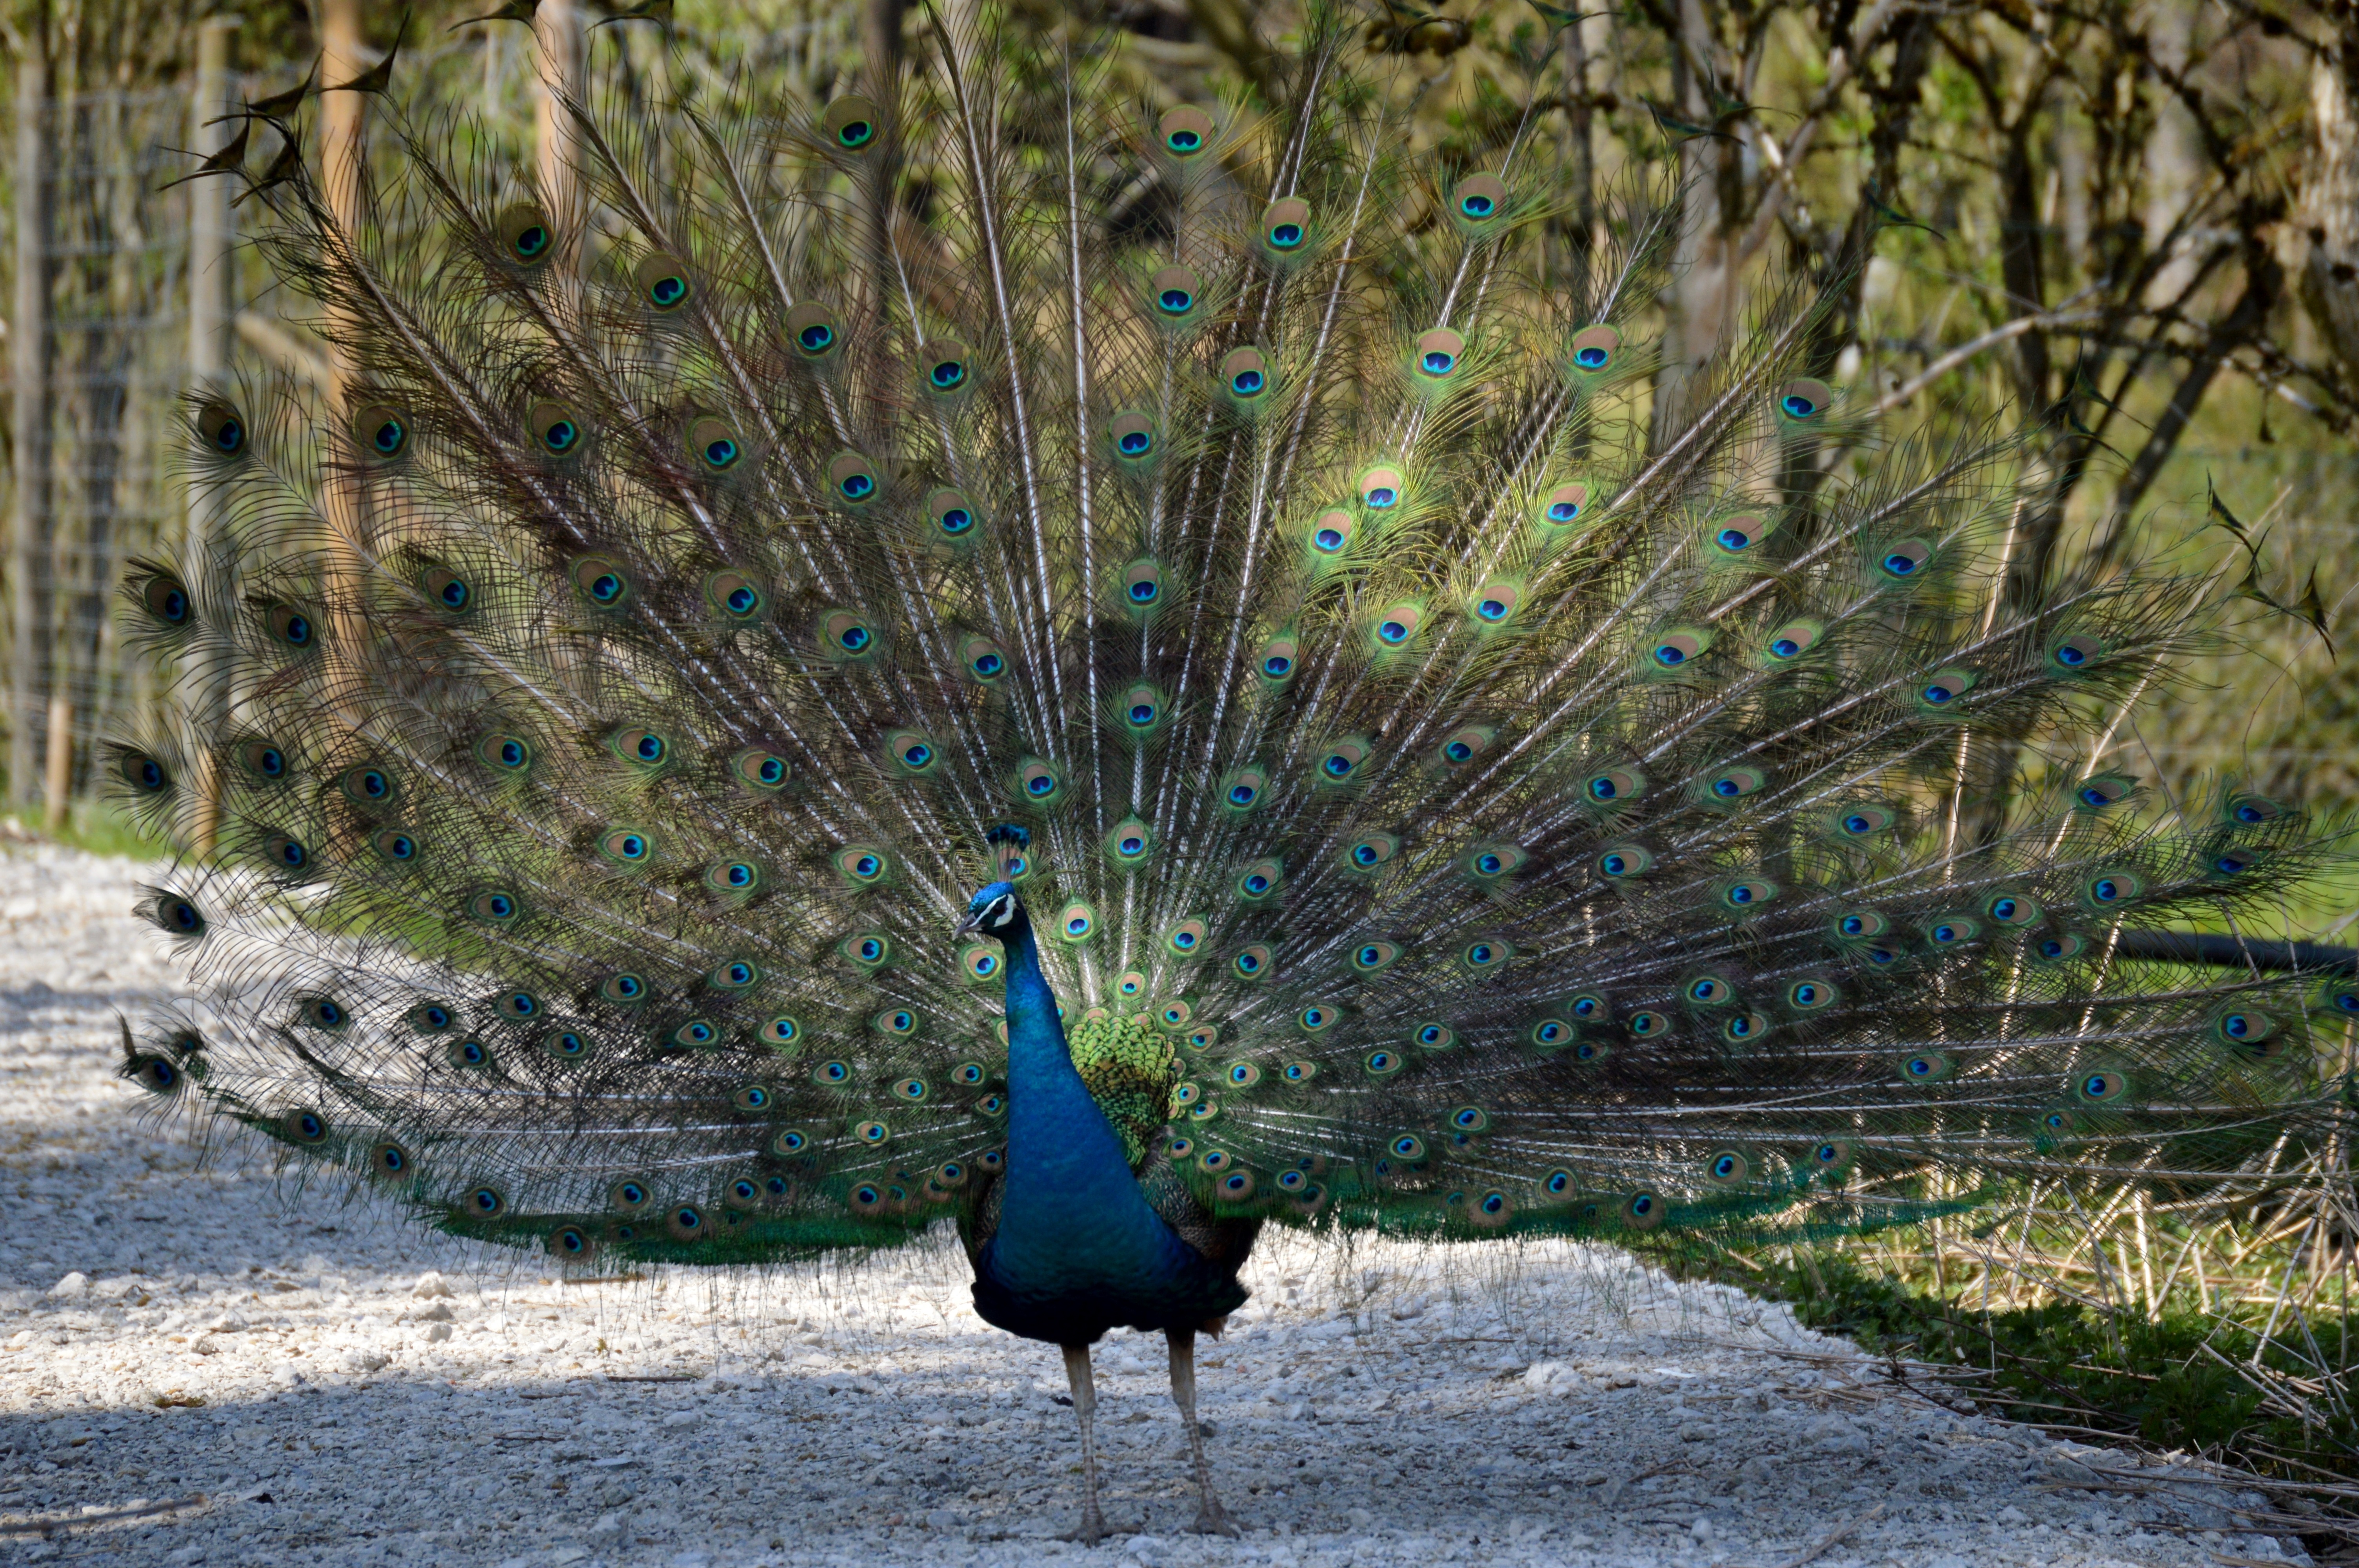
bird, animal, wildlife, colorful, feather, fauna, peacock, plumage, galliformes, vertebrate, peafowl, peacock feathers, phasianidae